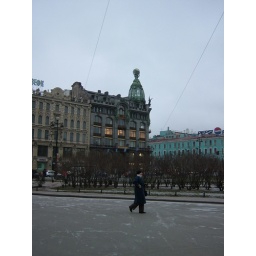
The book store is MUCH improved since my student days in 1992. There's even a computer corner with internet.